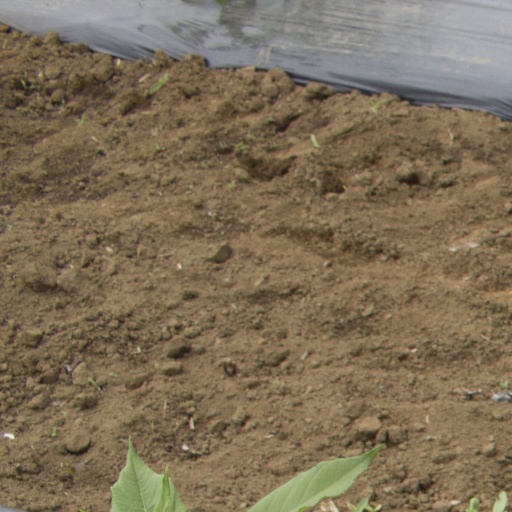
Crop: Jerusalem artichoke